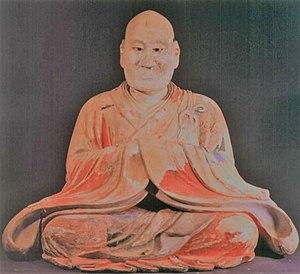
Akita Sanesue est un daimyo de l'époque Azuchi Momoyama et du début de l'époque d'Edo.